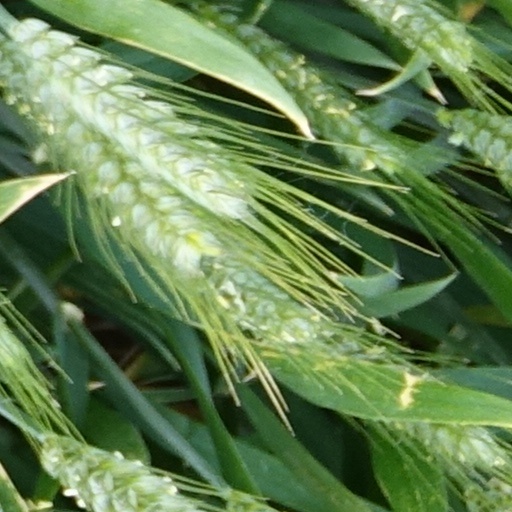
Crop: wheat